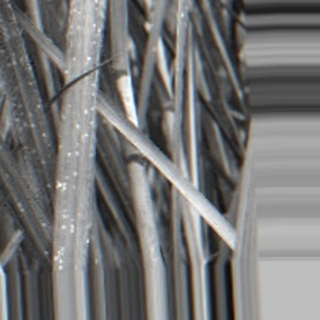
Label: sugarcane_bacterial_blight